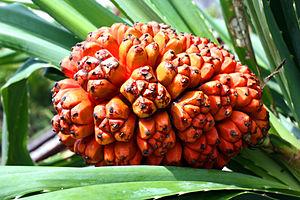
Falaleu est un village français situé sur l'île de Wallis, à Wallis-et-Futuna, dans le district de Hahake. En 2018, il comptait 572 habitants.